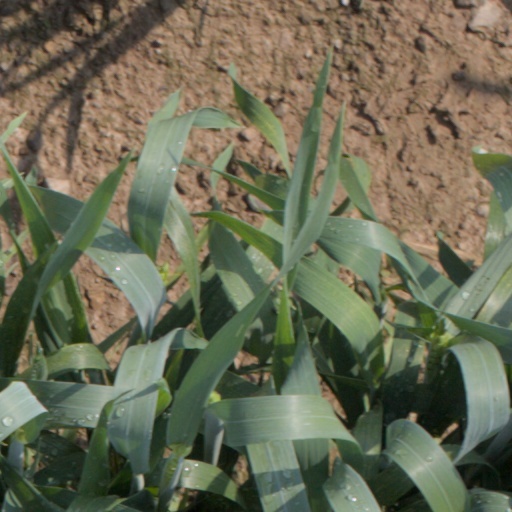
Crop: wheat